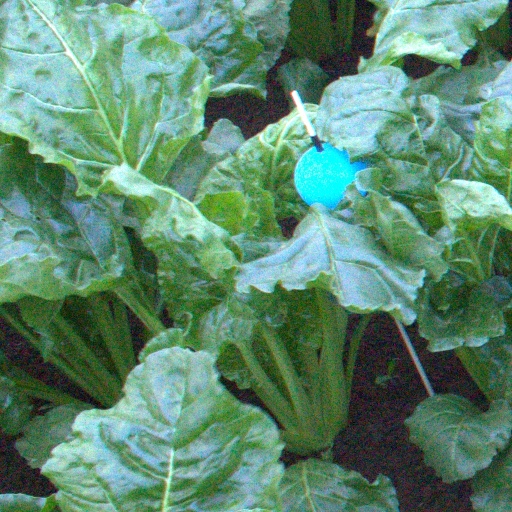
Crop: sugar beet